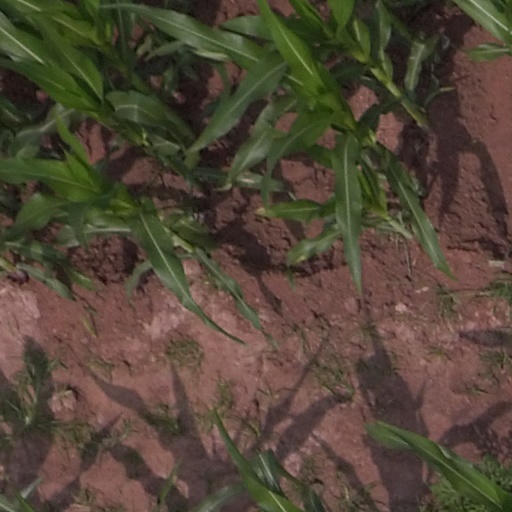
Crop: maize; corn